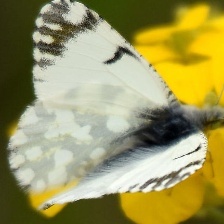
Species: LARGE MARBLE
Butterfly family (ImageNet category): cabbage_butterfly